Philippines men's national under-17 basketball team

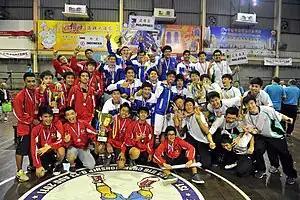
The Philippine national team (center; in blue) at the 2011 SEABA U16 Championships.

Philippines roster at the 2025 FIBA U16 Asia Cup SEABA Qualifiers: